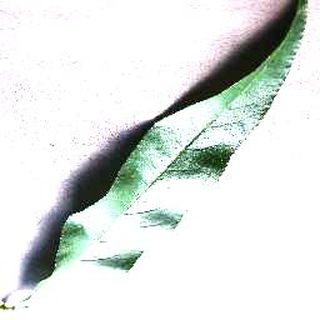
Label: healthy_peach